Pol Fraiture

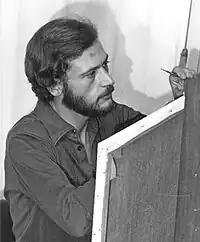

Pol Fraiture was born on 17 December 1946 in Ixelles, Brussels, Belgium. He began painting when he was child. From the age of thirteen, he won several art competitions. He studied at the "Académie royale des Beaux-Arts de Bruxelles" (great distinction in drawing and graphic arts) and at the "Beaux-Arts de Paris" (‘‘Fine Arts, Paris’’) (decorative arts, art history). In 1975 he took part in "Art pour Tous" in Brussels and was awarded one Golden Medal (Jury Award) and two Silver Medals (Press and Public Awards). He exhibited for the first time in an art gallery of Namur (Belgium) at the age of nineteen, and then regularly in Brussels, Antwerp, Knokke, Paris, Geneva, Amsterdam, Nassau, and the United States. Most of Fraiture’s works are oils on canvas. His monotypes usually show another, more tormented, side of his personality.